Mihăiță Pleșan

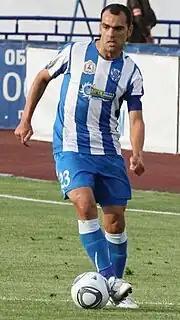
Pleșan with Volga Nizhny Novgorod in 2011

Mihăiță Păunel Pleșan (born 19 February 1983) is a Romanian former professional footballer who played as a central midfielder.